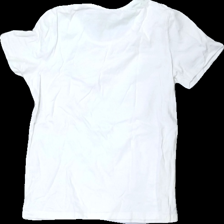
View: back
Type: T-shirt
Category: Ladies
Brand: Isolde
Colors: White
Material: 100% Cotton
Cut: Regular
Size: S
Season: All
Price range: 50-100
Recommended usage: Reuse
Description: white t-shirt